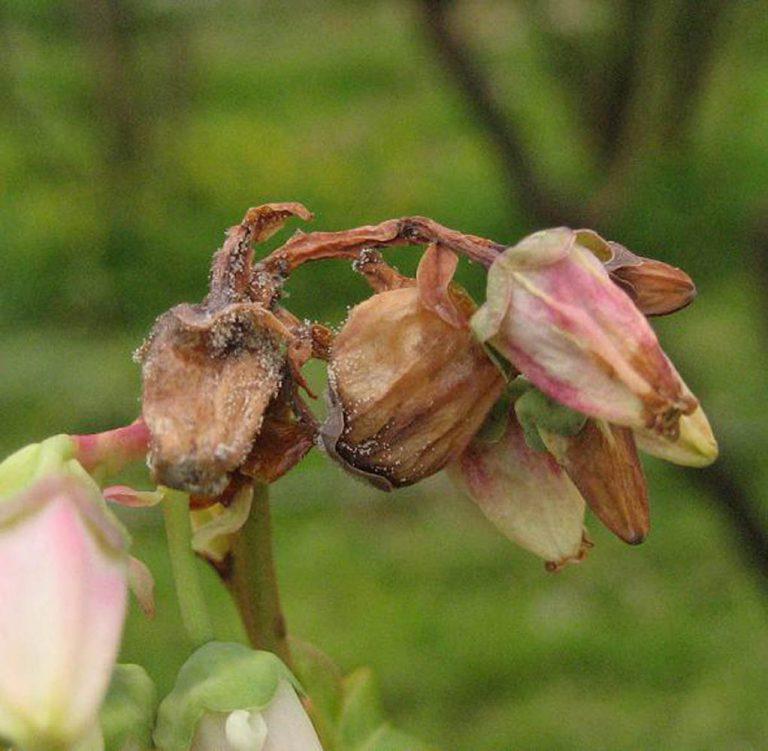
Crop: blueberry
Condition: botrytis_blight